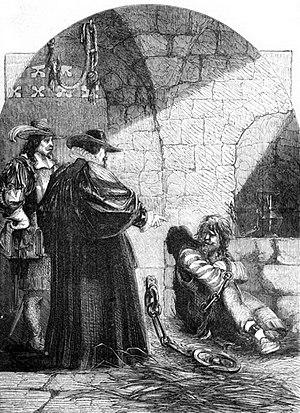
John Felton né en 1595 et mort le 29 novembre 1628, est un puritain irlandais, connu comme l'assassin de George Villiers, 1ᵉʳ duc de Buckingham.